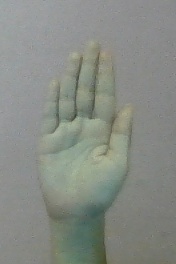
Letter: seen